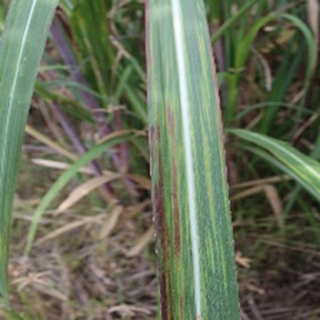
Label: sugarcane_bacterial_blight